Dilraba Dilmurat

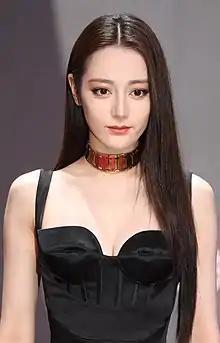
Dilraba in 2020

Dilraba Dilmurat (born June 3, 1992) is a Chinese actress, singer, and model. She is an ethnic Uyghur from Ürümqi, Xinjiang.